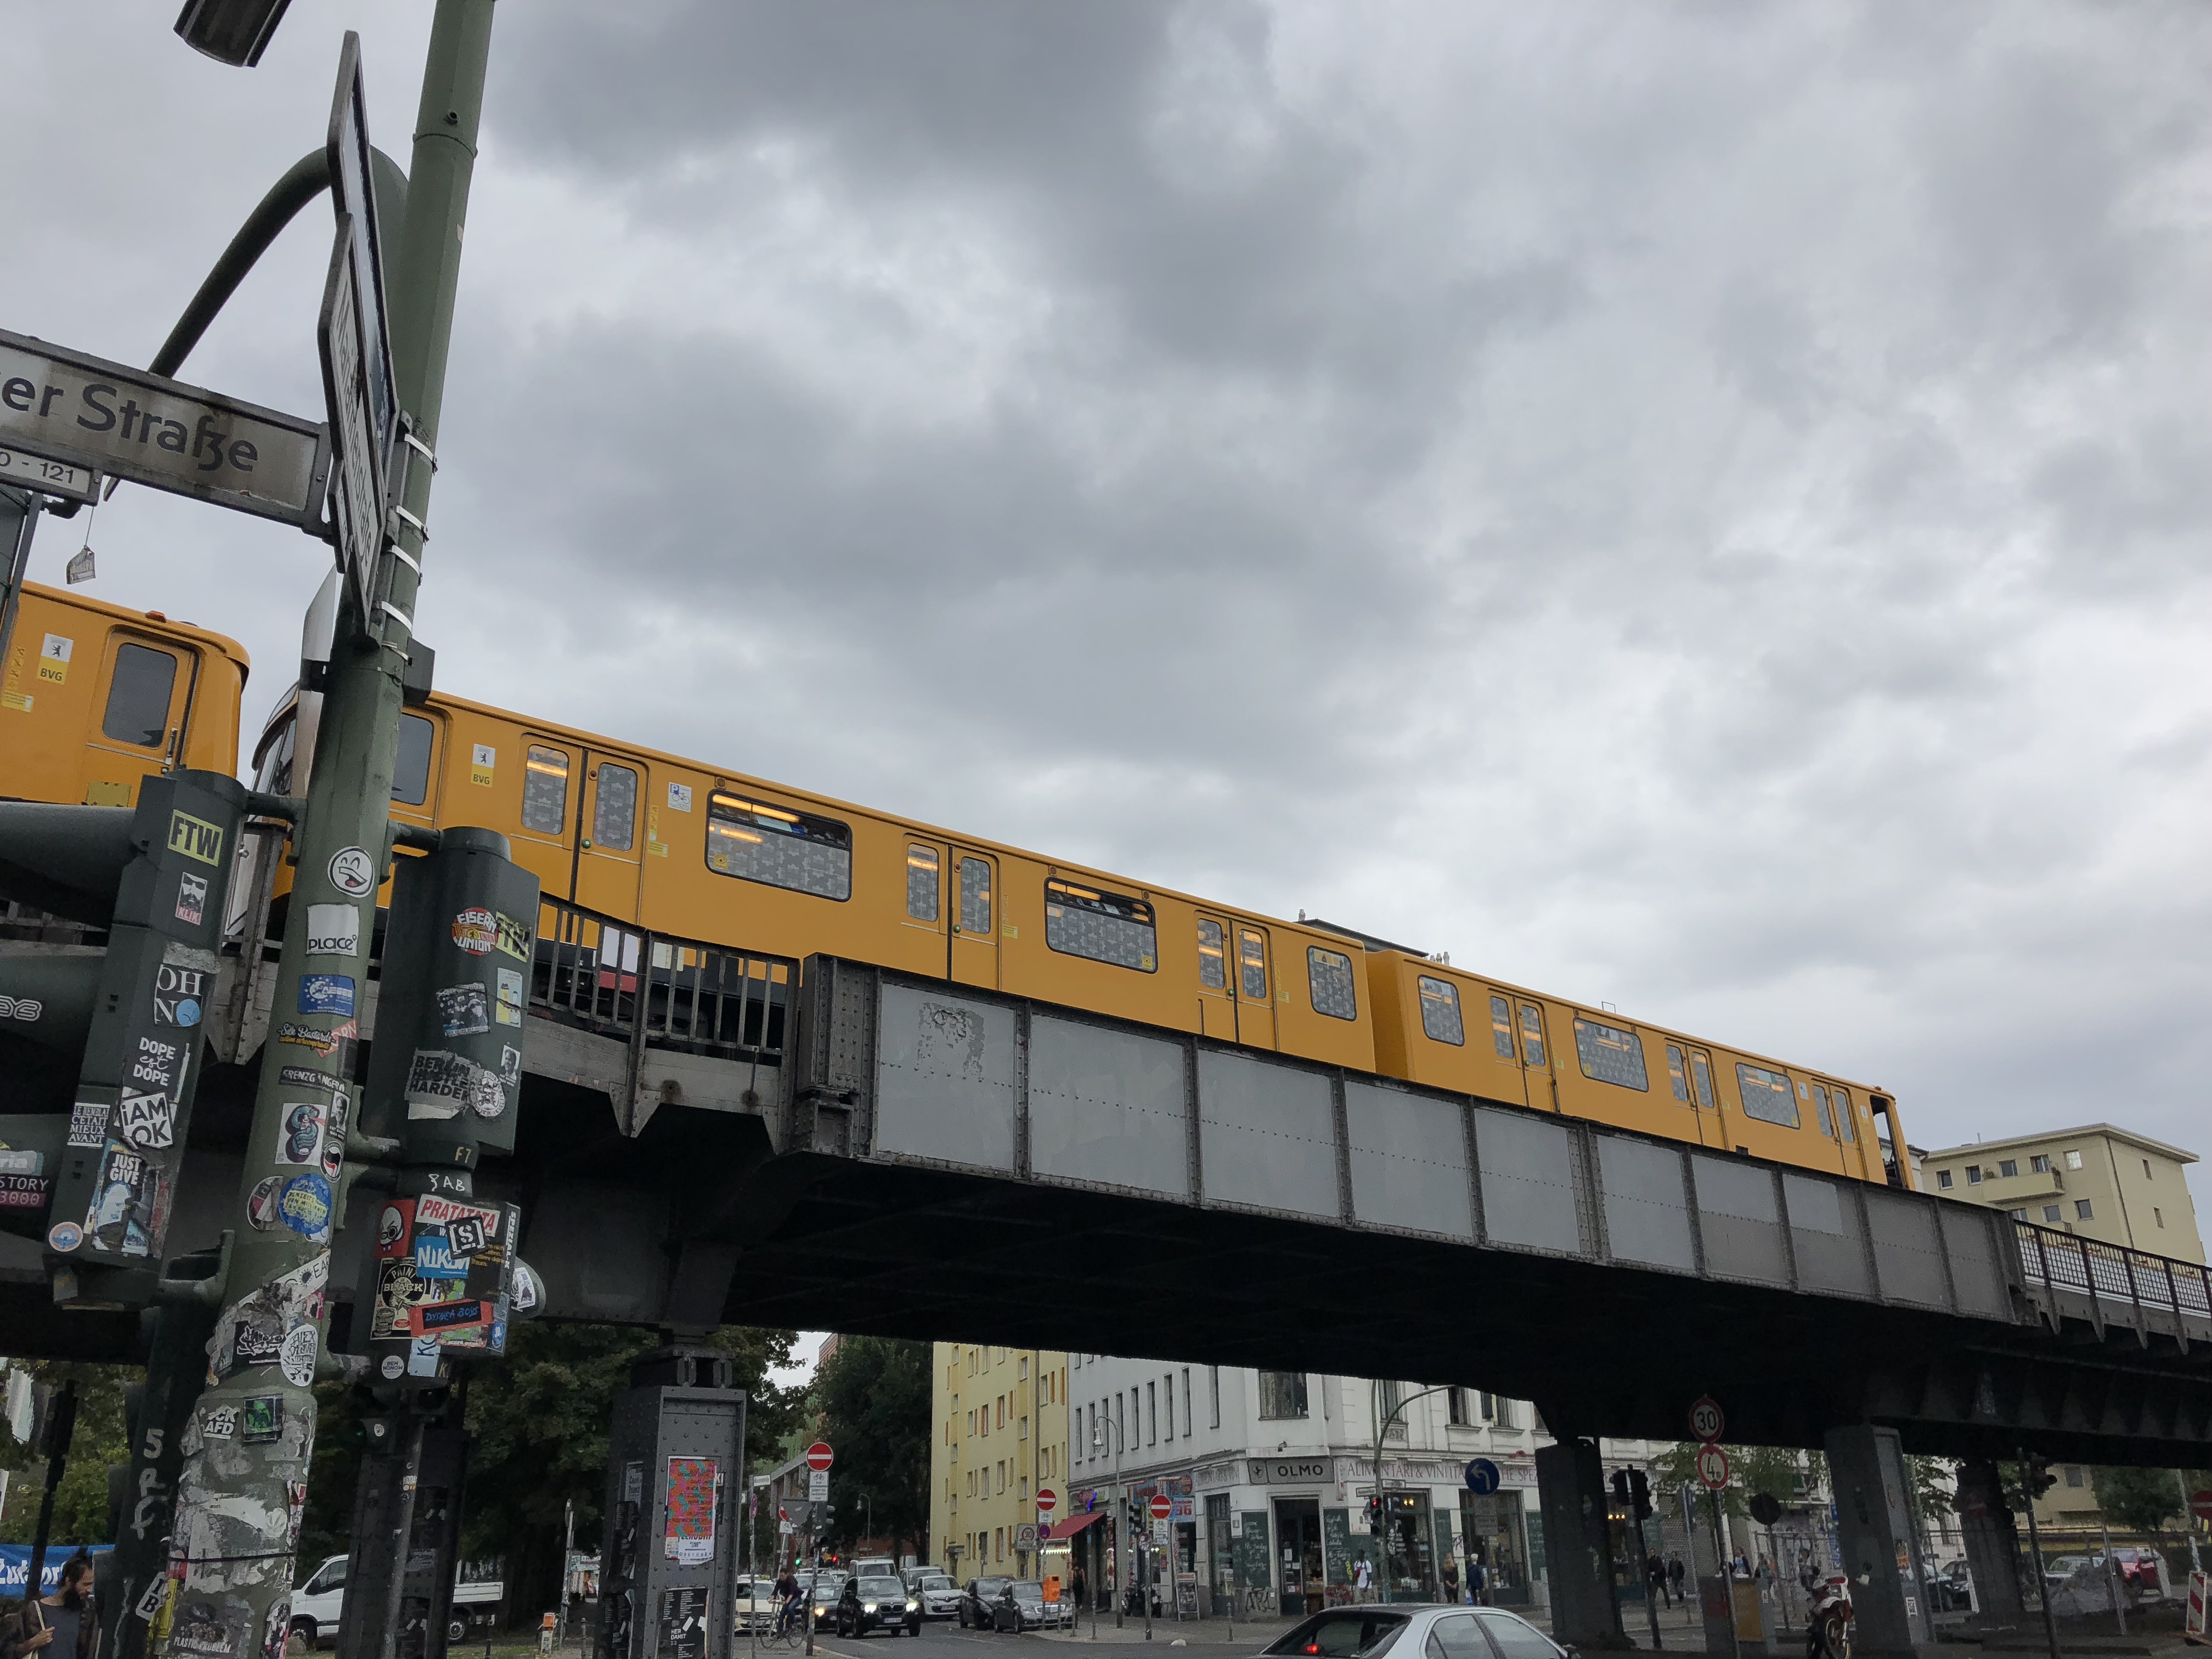
sky, transport, vehicle, public transport, metropolitan area, bridge, building, overpass, lane, road, girder bridge, track, skyway, city, car